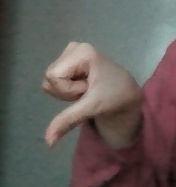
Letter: waw